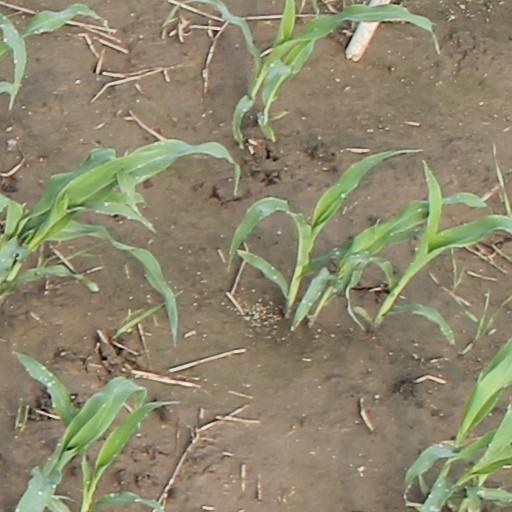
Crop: maize; corn